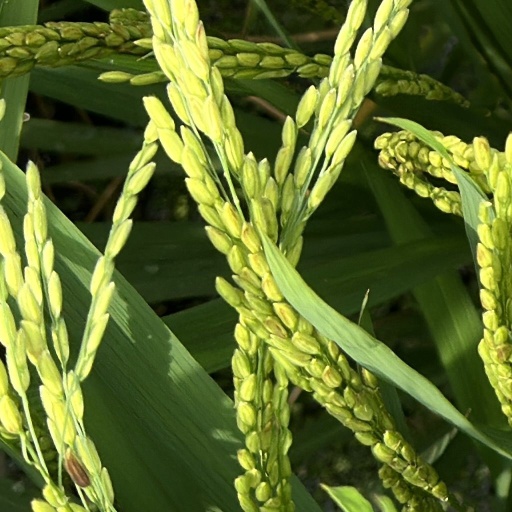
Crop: rice